Petər Klepəc

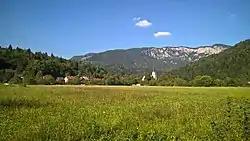
Osilnica with Church of Saints Peter and Paul.

Already in the Zima account of 1828, Mali Lug was designated as the birthplace of Petər Klepəc, and the people of Mali Lug were recorded already by Hirc in 1898 to have considered a particular house as his birthplace; one with the year 1712 written above one of the windows and a particularly large ridge beam. The large beam was already mentioned by Zima 1828, which went unpublished until 2010, making Zima and Hirc independent witnesses.